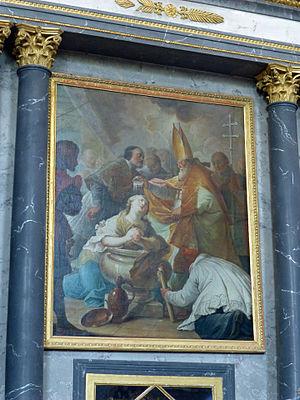
Abbaye de Moyenmoutier (Vosges)
Hydulphe ou Hidulphe, personnage légendaire appelé saint Hydulphe ou saint Hidulphe, est un moine colombanian d'Austrasie. Les historiens s’accordent sur son rôle fondateur d’une abbaye vosgienne, Moyenmoutier. Mais la biographie extirpée des trois hagiographies successives ou vitae hidulphi est suspecte aux yeux des historiens. Le saint chrétien, authentique moine, fêté le 11 juillet, a été transformé en partie par la légende.
L'abbaye Saint-Hydulphe de Moyenmoutier était une abbaye de l'ordre de Saint-Benoît, située à Moyenmoutier, dans le département des Vosges. Cette abbaye abrita jusqu'à 300 religieux.